List of Mitsubishi A6M Zero operators

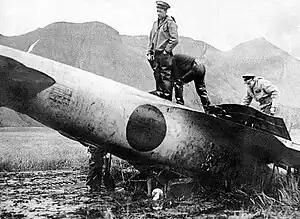
Akutan Zero is inspected by US Navy personnel on Akutan Island on July 11, 1942.

One Mitsubishi A6M2, piloted by Tainan Lt. Kikuichi Inano, departed from Tainan airfield for Saigon and crashed in Leichou Pantao (also known as Leizhou or Luichow Peninsula), near the town of Qian Shan (Teitsan), China. The pilot was captured by Chinese forces on November 26, 1941, while the A6M was tested for the AVG and repainted in green and gray with Chinese signs and tail-marked as "P-5016". The aircraft was later sent by AVG to the United States as the first intact Japanese A6M fighter captured as a prize of war, and was known as the "Mystery Zero", "China Zero", or "Tiger Zeke".